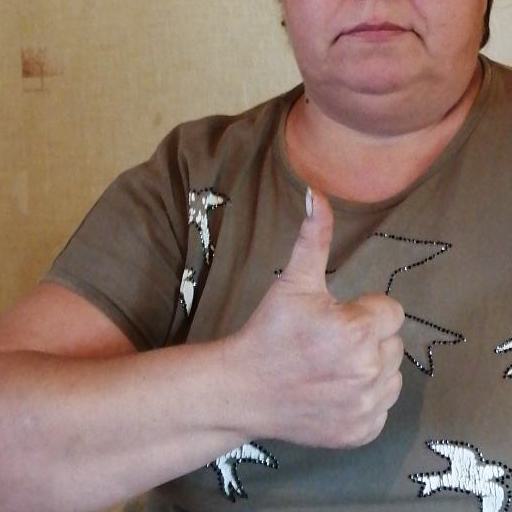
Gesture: like